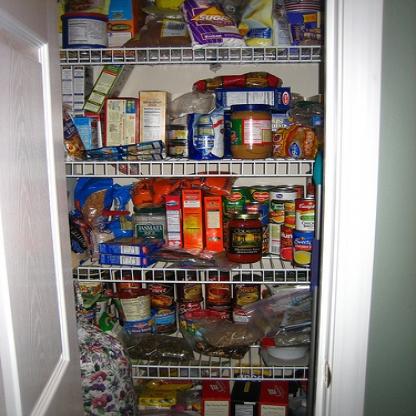
Scene: Indoor